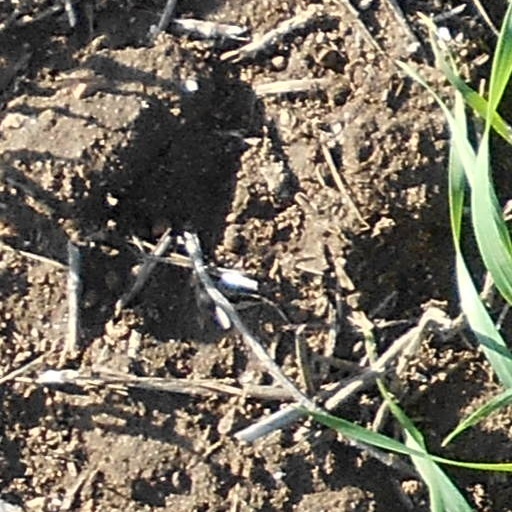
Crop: wheat